Attack (political party)

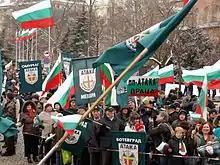
Attack rally on 3 March 2011

Attack's founder, Volen Siderov, had written many manifestos based on a groundwork of nationalism since the 1990s. His five books are dedicated to global conspiracy theories and to exposing what he calls the anti-Bulgarian policies of certain political circles in Bulgaria and abroad. According to Siderov, a small group of freemasons control the world with the help of puppet heads of state and international organizations.